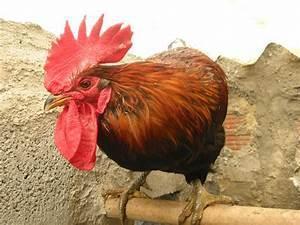
chicken